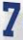
Number: 7